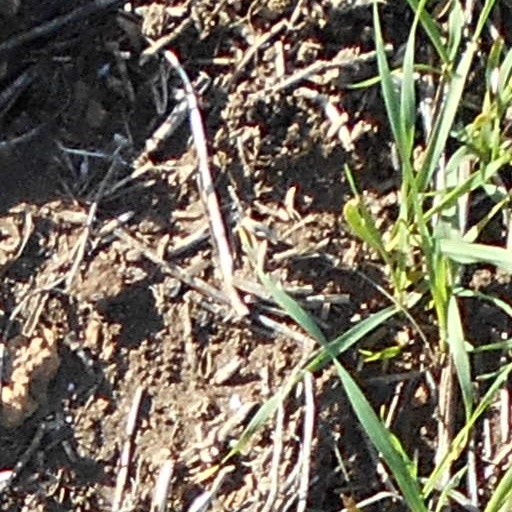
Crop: wheat